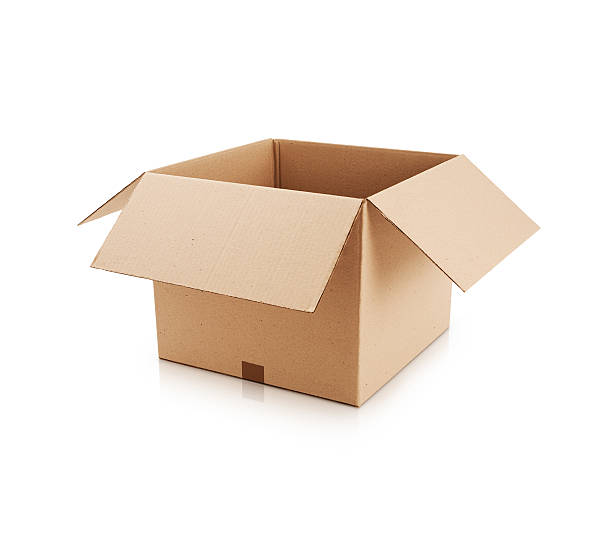
Label: cardboard